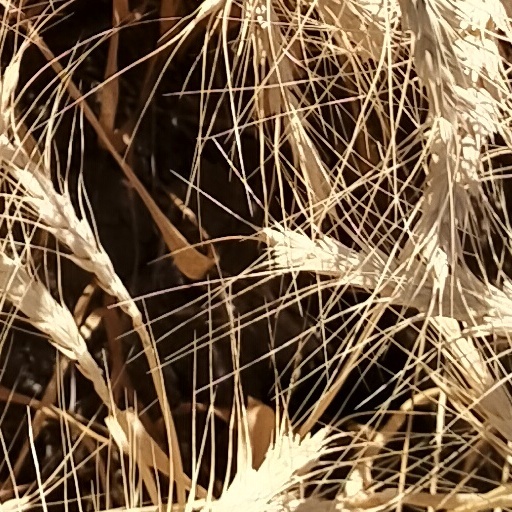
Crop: wheat